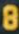
Number: 8